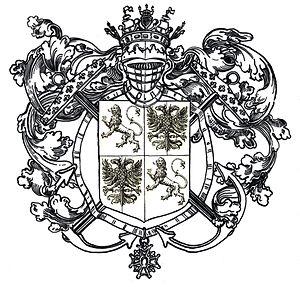
Armoiries de l'amiral Guillaume de Liberge de Granchain (1744-1805)
Guillaume Jacques Constant de Liberge de Granchain est un amiral de France.